Gisborne Secondary College

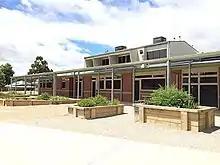
Gisborne SC Library, constructed in 2011.

The senior school starts in year 10, and students can elect to study through a number of pathways to reach a senior school qualification. Students study towards the Victorian Certificate of Education (VCE), the Victorian Certificate of Applied Learning (VCAL), as well as Vocational Education and Training in Schools (VETiS) programs and School-based Apprenticeships and Traineeships.